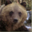
Label: bear